John Arnold (cinematographer)

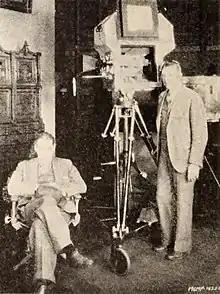
John Anderson (standing) with Lionel Barrymore on the set of the 1929 film, "The Unholy Night", the housing around the camera is Arnold's invention, the "bungalow"

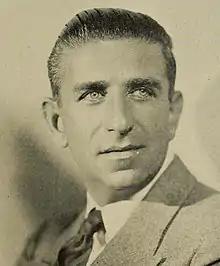
Arnold in 1931

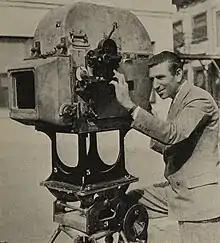
Arnold with his Filmo 16mm camera mounted next to his 35mm film camera, which is housed in his "bungalow" invention

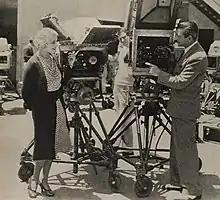
John Arnold explaining his new "blimp" to actress Leila Hyams in 1930

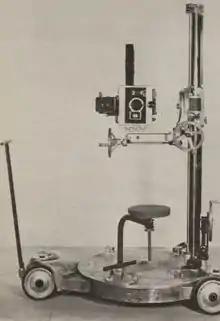
Arnold's rotambulator

Arnold was elected to his first term as president of the American Society of Cinematographers in 1931, a position he would hold through 1937. He had previously been the treasurer of the organization. During the year he became a major force in campaigning for Cinematographers to receive on-screen credit. In 1932, "American Cinematographer", the official magazine of the American Society of Cinematographers, decided to run a contest for the best amateur film, offering a $1000 prize. Arnold was selected to be one of the judges. Late in 1932 Arnold was elected to the Technical Committee of the Motion Picture Academy (MPA). Also in 1932, Arnold oversaw the creation of a standard testing practice by the ASC, whereby they would test all technical moving and still equipment. Equipment which passed the test were eligible to use the "Approved by A.S.C." tag in their advertising. In the early 1930s, Arnold developed an attachment for the Mitchell Camera, which reduced the noise created during filming. It was a 48 cycle synchronous motor used to drive the camera, and it greatly reduced the vibration, and completely eradicated the noise of the motor. Along with a new version of the camera which was introduced in 1933, it was hailed as "...the greatest forward step in recent years." The combination of the new camera with the Arnold motor allowed the camera, without a hood (or blimp), to be used as close as a yard from the microphone. Another invention of Arnold's in the early 30s was a rolling tripod, which would be further refined by Mole-Richardson company, which gave it the name, the "Mole-Richardson rolling tripod". Arnold also invented the MGM camera crane, which was a substantial improvement over prior versions. it was about half the size of earlier versions, and 1/17 as heavy, as well as cutting costs by 90%. It elevated to 26 feet, weighed 3300 pounds, and cost $3,500. The crane could swing through a complete horizontal circle, while the arm could rotate 90 degrees. During this same period Arnold also designed the "rotambulator", a radically new design of camera dolly, which allowed a stable platform to move from about 18 inches off the floor to a height of eight feet. The operator could also rotate the entire assembly through a complete 360 degree circle. Arnold was also an avid 16mm camera fan, and would share his expertise with anyone who showed an interest. One of those he taught was Clark Gable. With the passage of the National Industrial Recovery Act of 1933, the National Recovery Administration was created, and part of its responsibilities included the creation of a motion picture code. At the hearing held in Washington D.C., Arnold was included as one of a long list of speakers who had requested to be heard. His attendance at the hearings in Washington caused him to miss the wedding of his good friend, Lee Garmes, for whom he was supposed to be the best man. By the end of 1933, Arnold's rotambulator was in use at several studios, replacing the tripods, dollies, and light cranes.